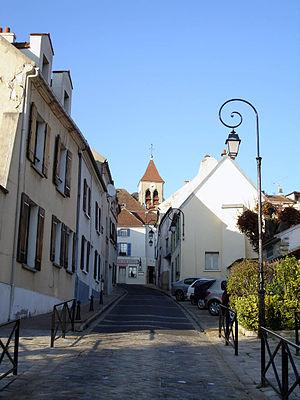
La rue de Rubelles à Saint-Prix (Val-d'Oise), France